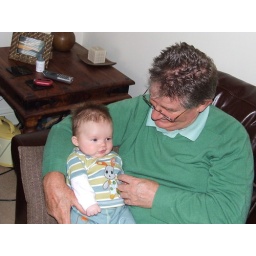
grandad and me in our green clothes